The Diver

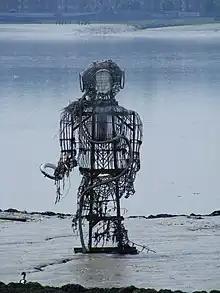
"The Diver"

The Diver (full name:"The Diver:Regeneration") is a sculpture by John Kaufman located in the River Thames at Rainham, east London. "The Diver" is made of galvanised steel bands on a steel frame and is tall and approximately wide and is partly submerged every high tide and totally submerged by spring tides.